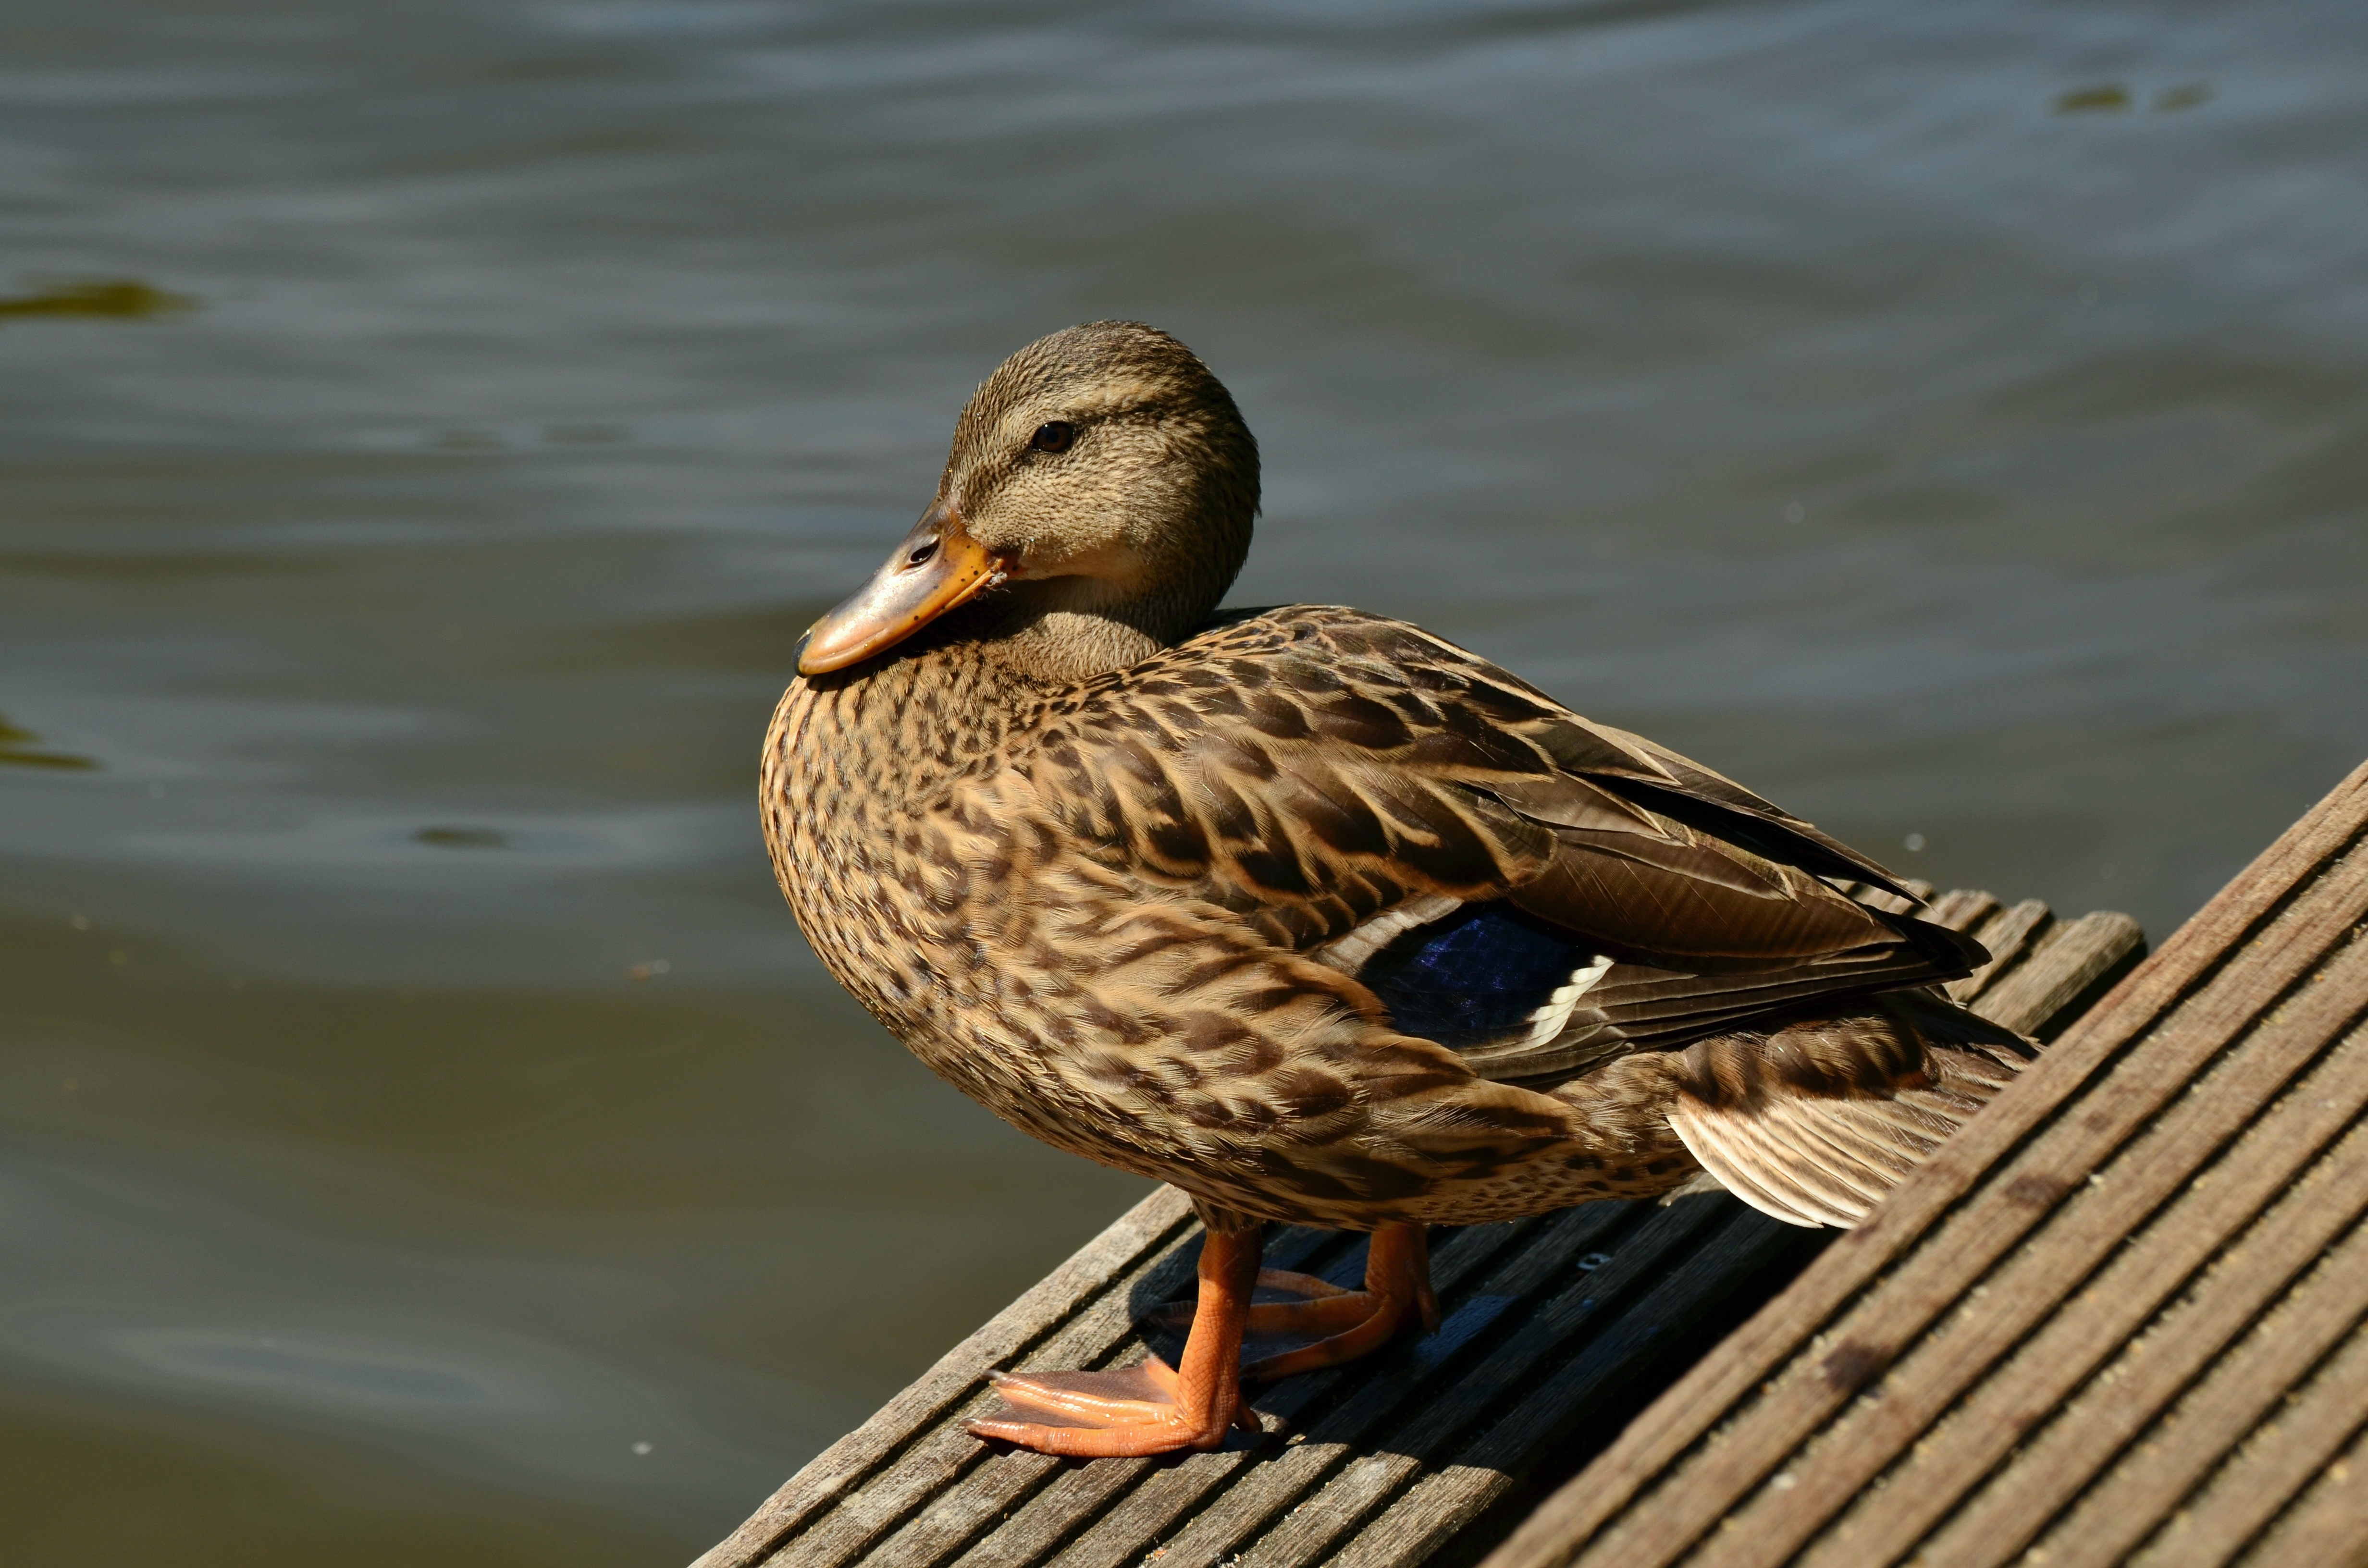
bird, wing, wildlife, beak, fauna, plumage, poultry, duck, vertebrate, bill, waterfowl, waters, water bird, mallard, animal portrait, duck bird, aquatic animal, female mallard, anas platyrhynchos, ducks geese and swans